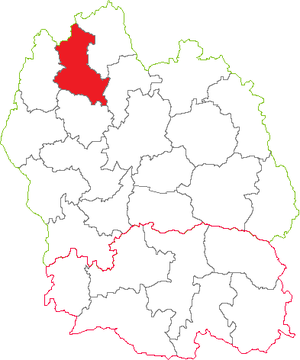
Situation du canton dans le département de la Lozère (France)
Le canton de Saint-Chély-d'Apcher est un canton français situé dans le département de la Lozère et la région Occitanie.